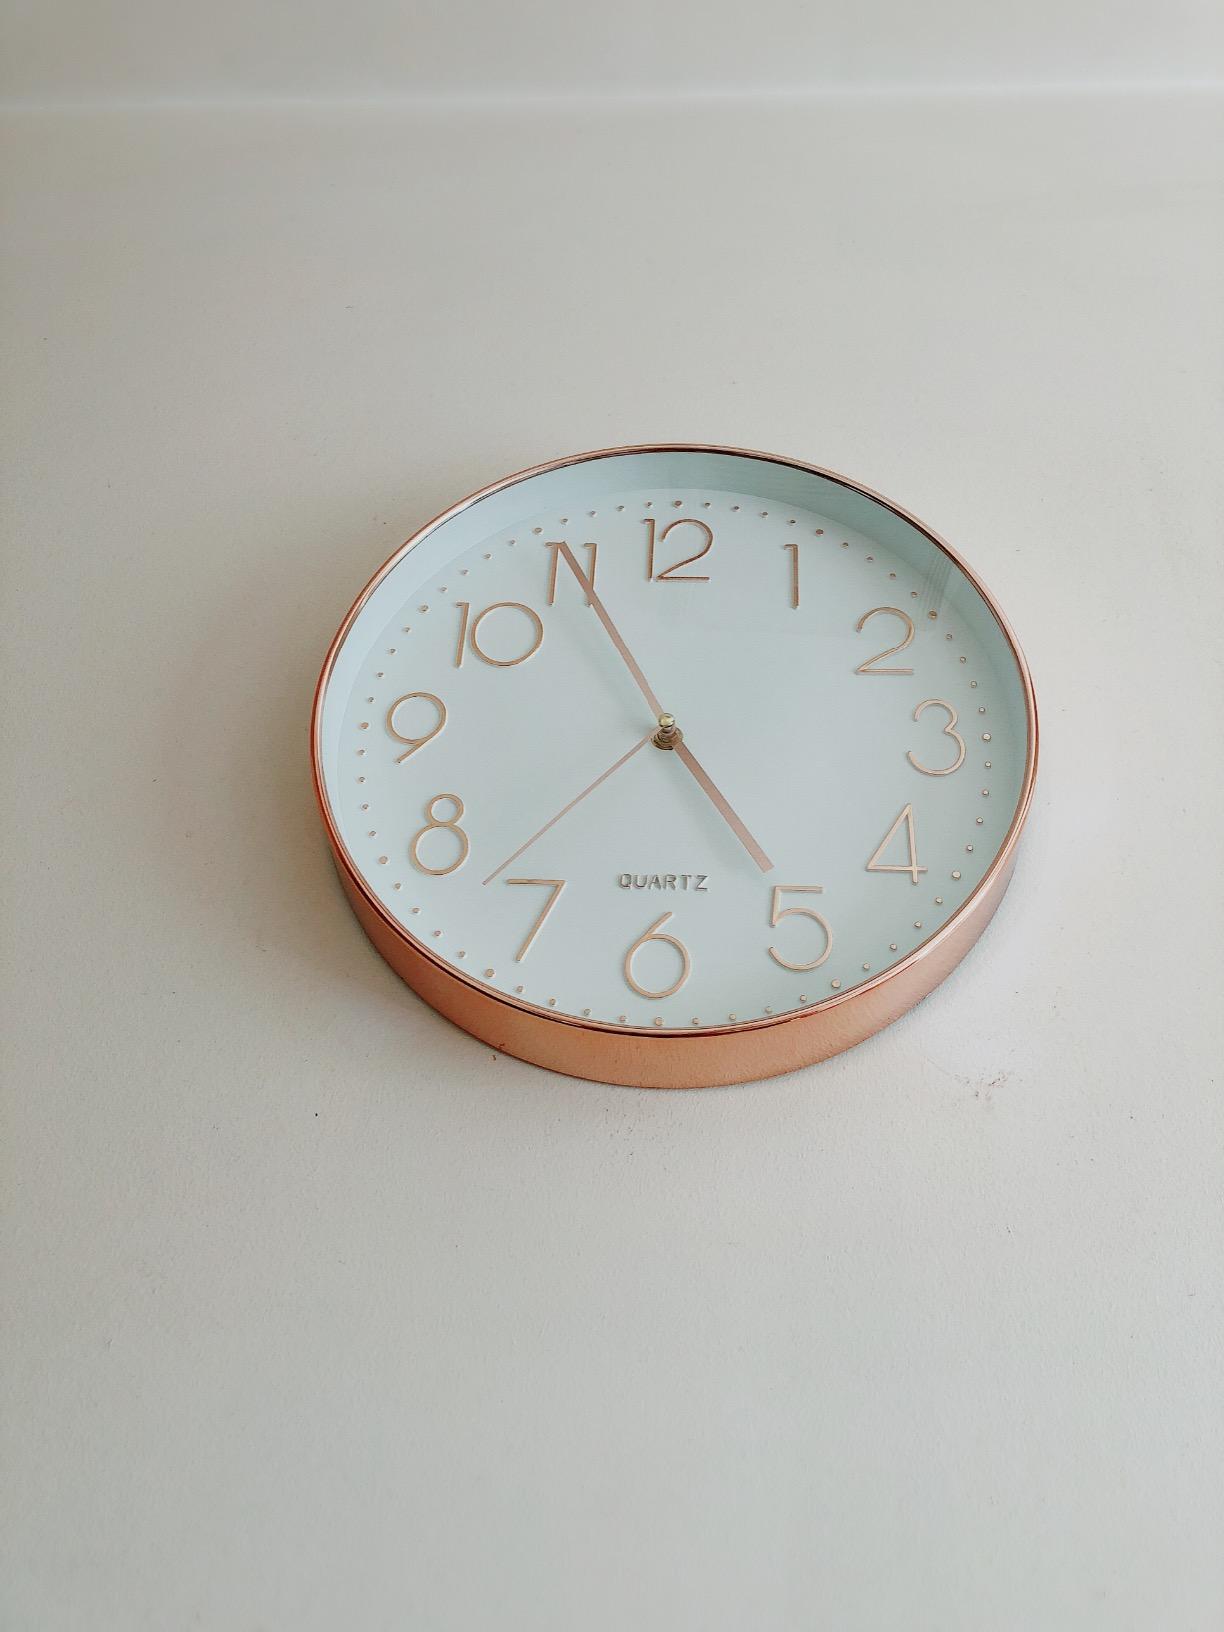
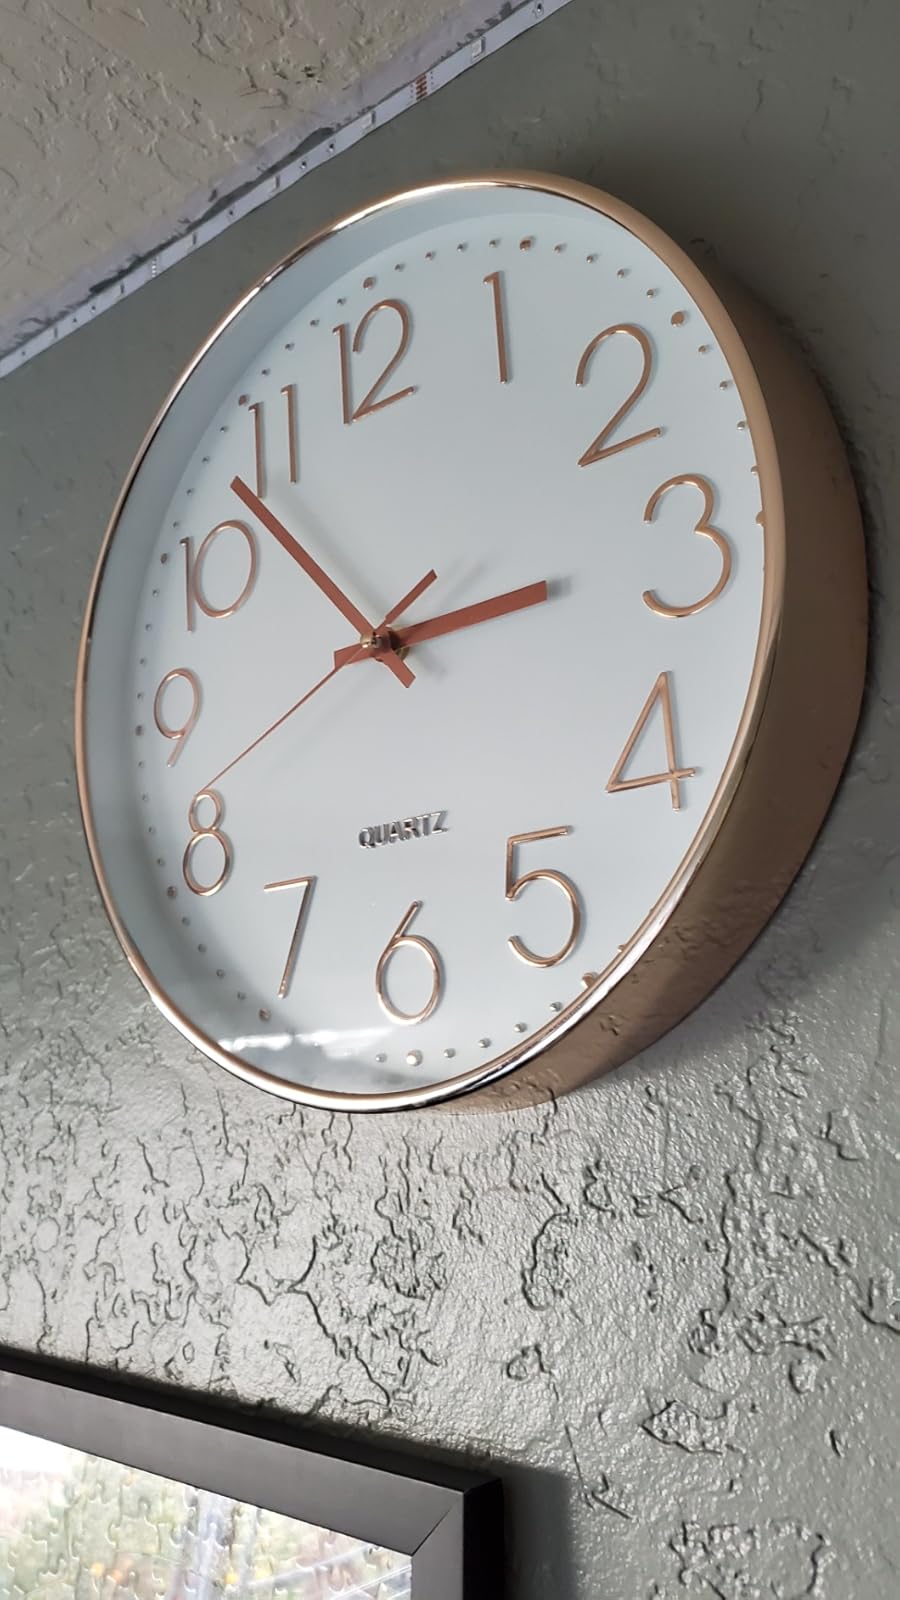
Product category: clock
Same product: yes